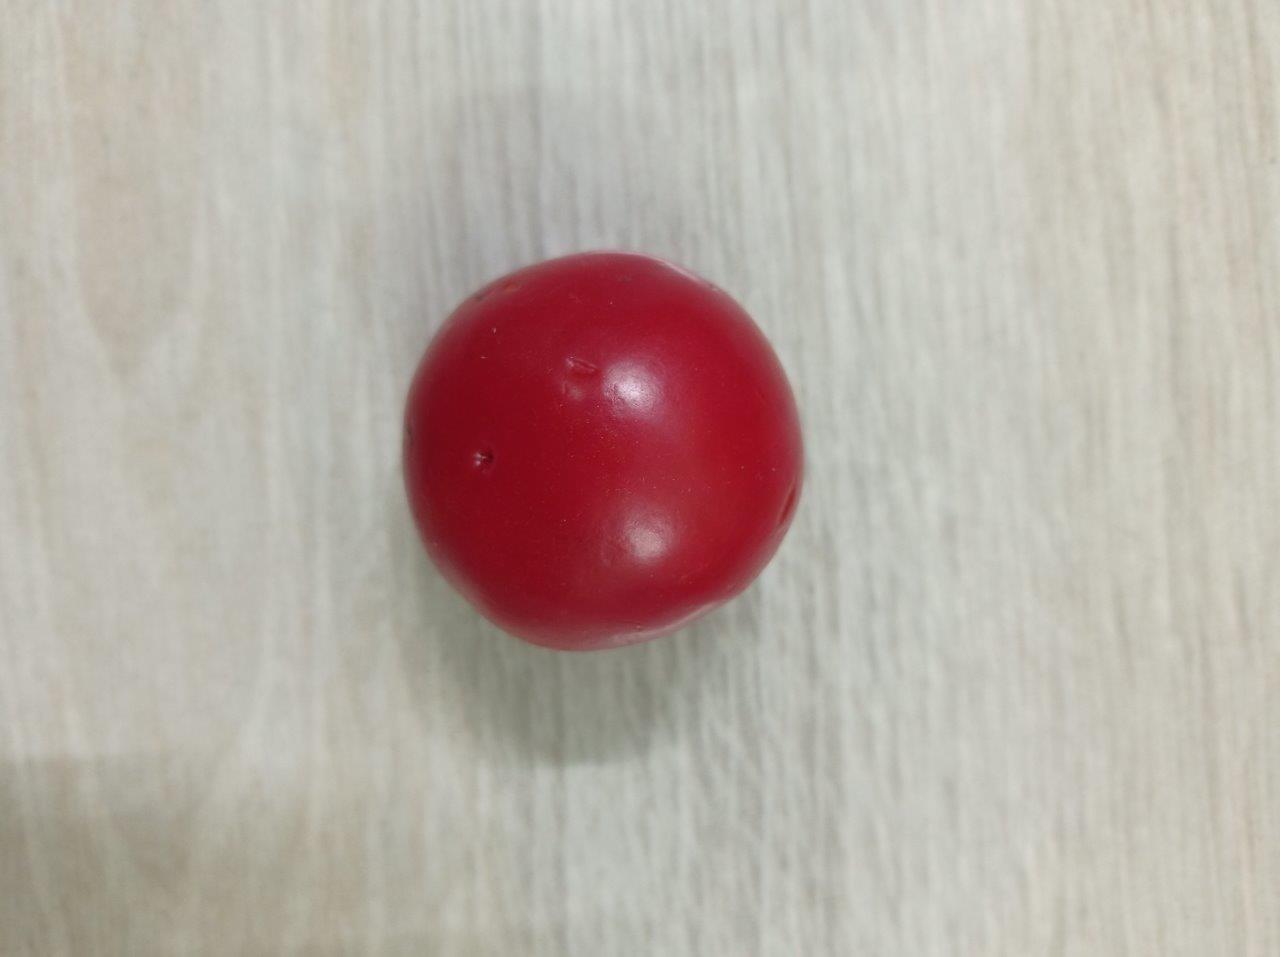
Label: Fresh